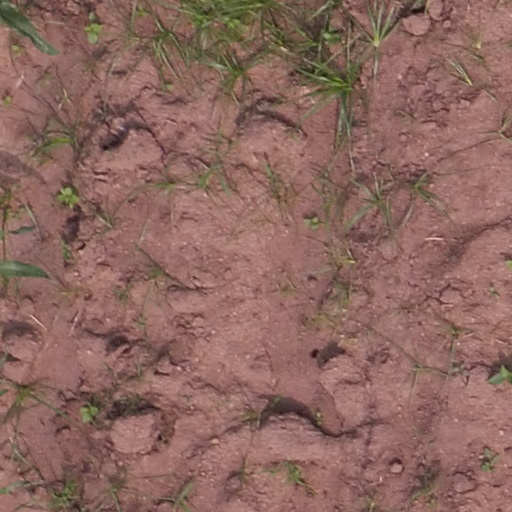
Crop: maize; corn